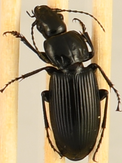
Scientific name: Pterostichus melanarius melanarius
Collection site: Steigerwaldt-Chequamegon NEON (STEI), plot STEI_005